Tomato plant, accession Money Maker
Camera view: bottom (45 deg); turntable rotation: 330 degrees
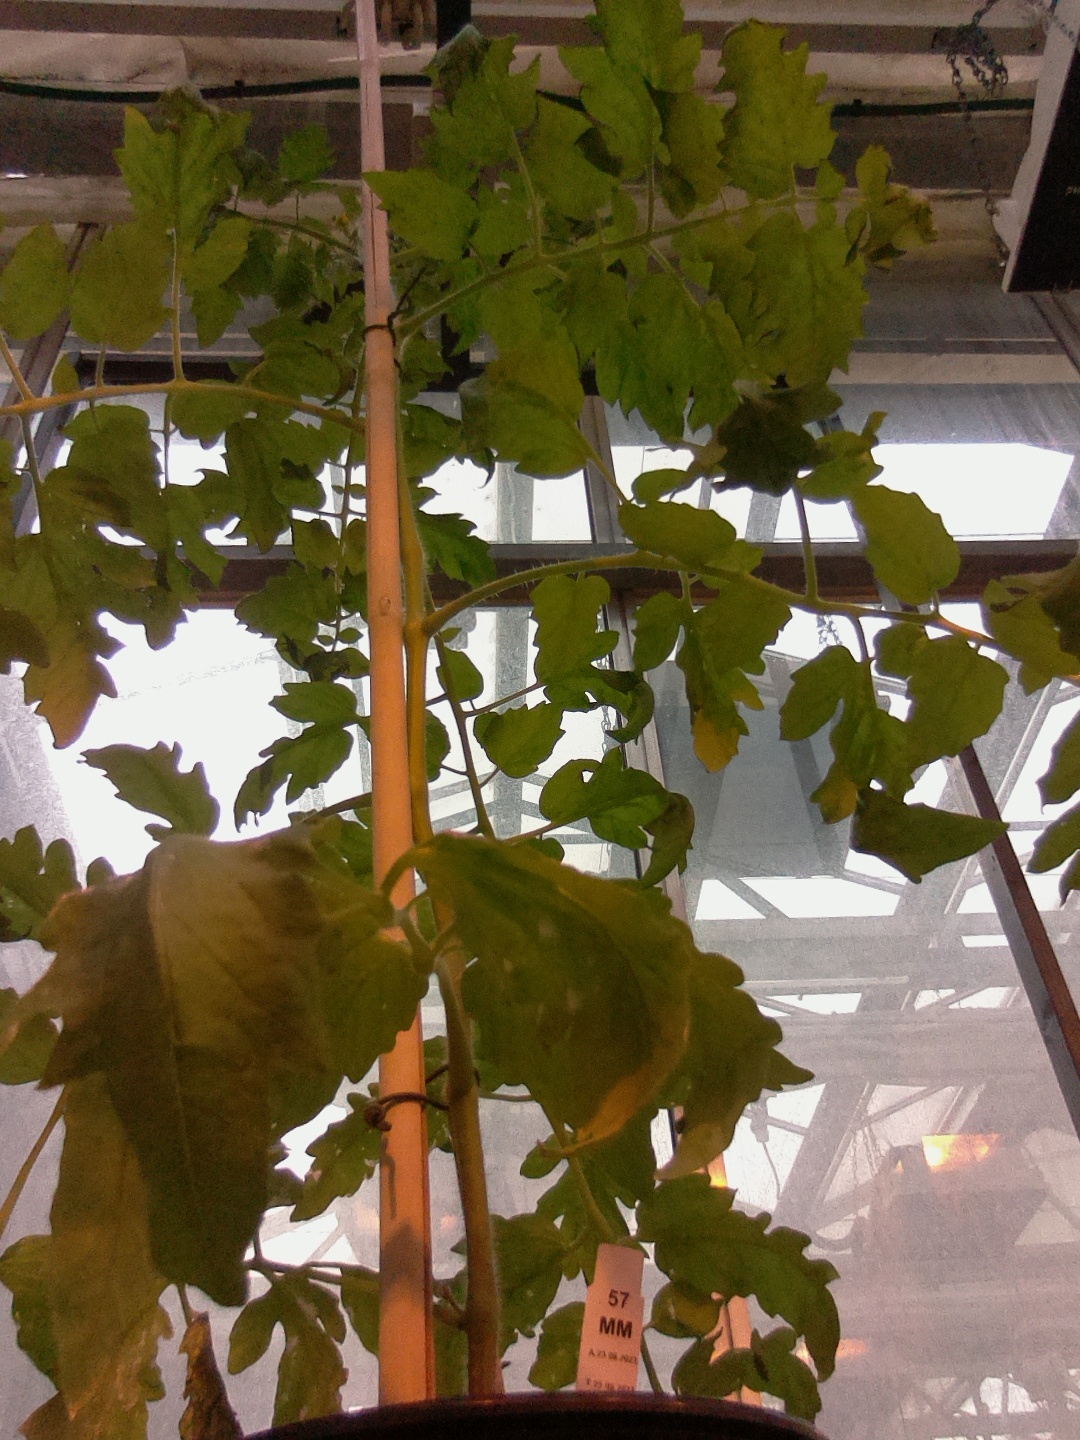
BBCH growth stage 64: 40%-50% of flowers open